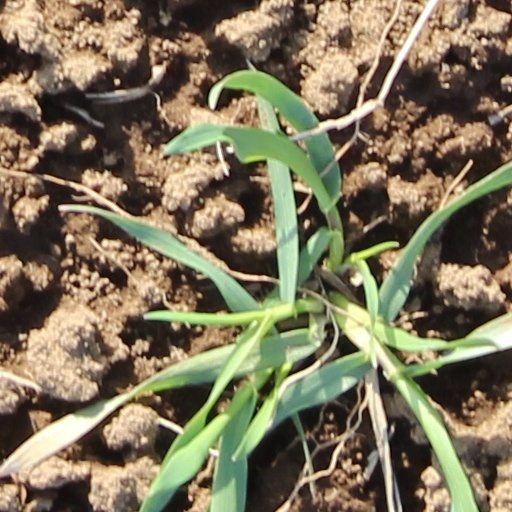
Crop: wheat